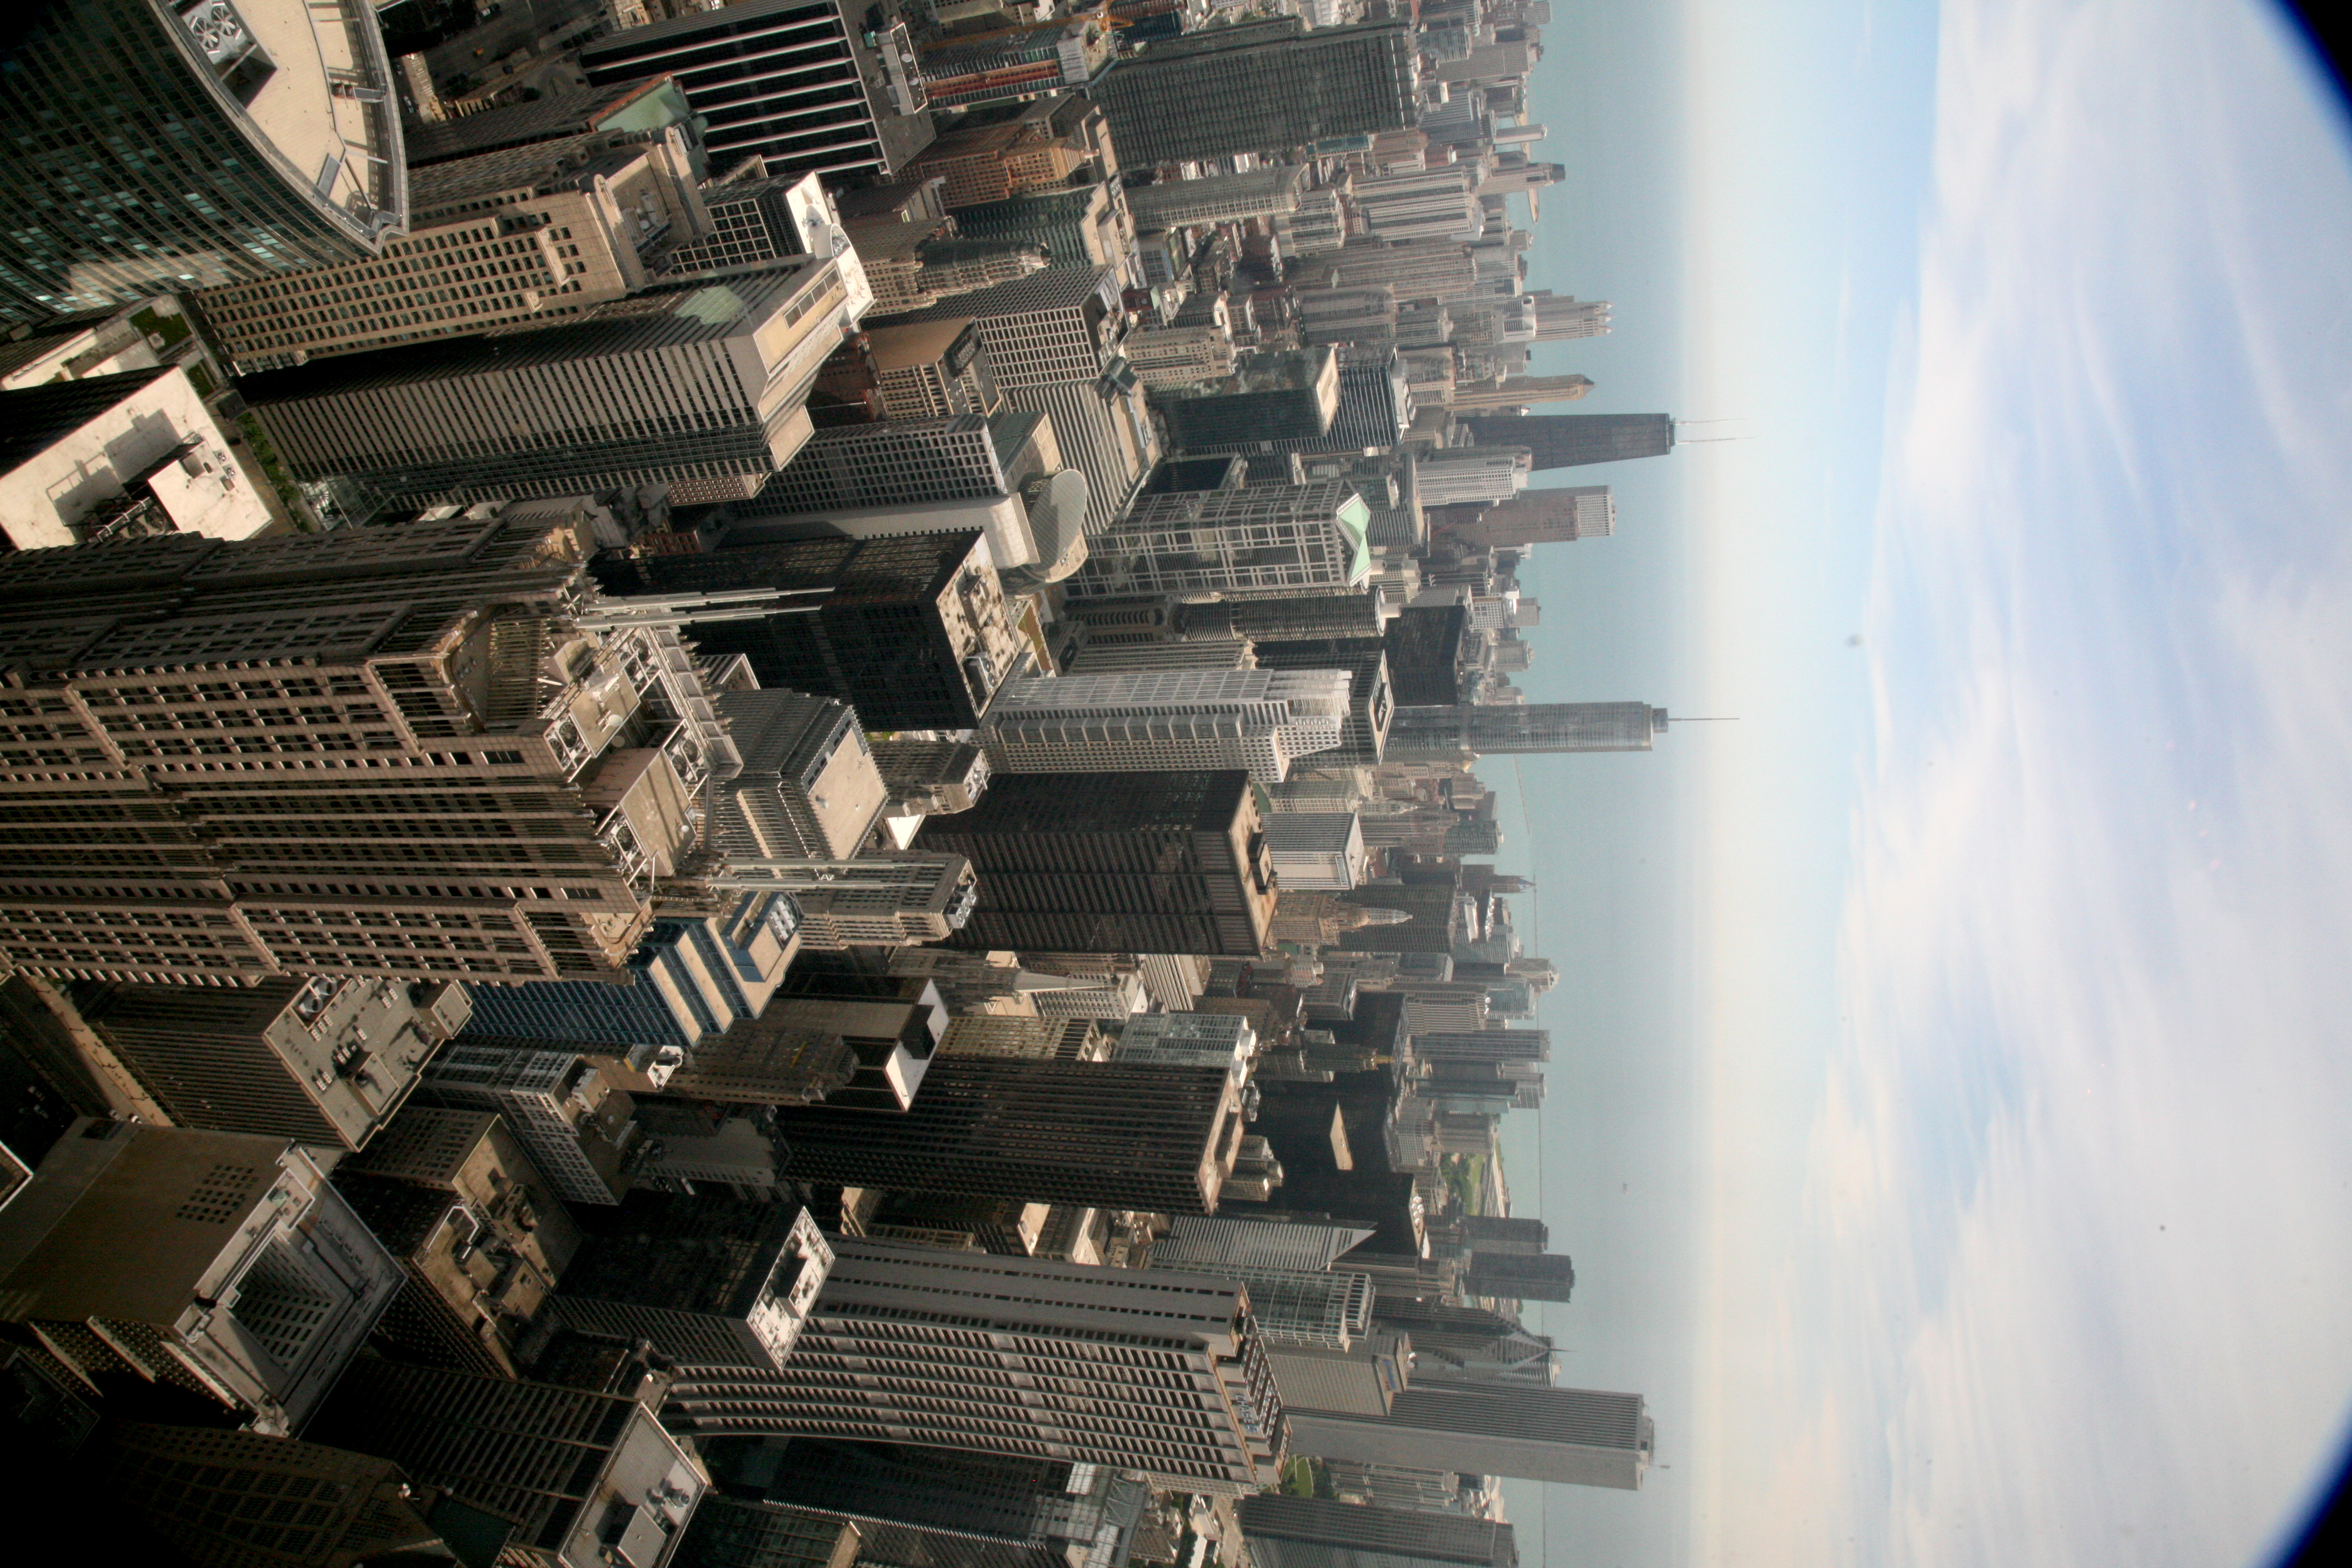
horizon, architecture, skyline, street, building, city, skyscraper, cityscape, downtown, tower, chicago, tower block, buildings, overview, 5d, loop, metropolis, willistower, theloop, searstower, iconicchicago, aerial photography, urban area, residential area, geographical feature, human settlement, atmosphere of earth, metropolitan area